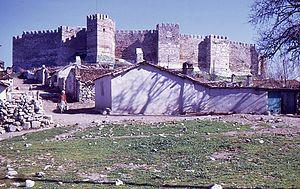
Citadelle et village de Selçuk en 1970